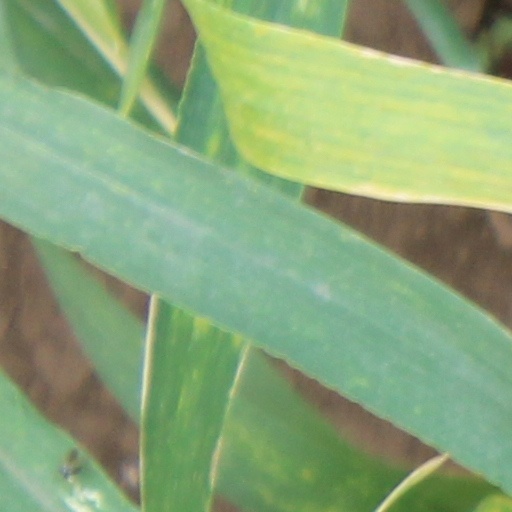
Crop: wheat